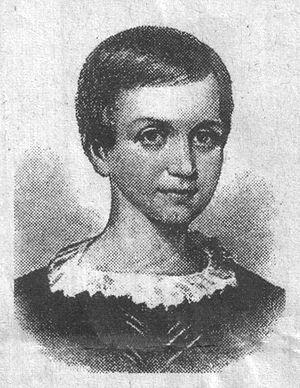
Emily Elizabeth Dickinson, née le 10 décembre 1830 et morte le 15 mai 1886, est une poétesse américaine. Née à Amherst dans le Massachusetts, dans une famille aisée ayant des liens communautaires forts, elle a vécu une vie introvertie et recluse. Après avoir étudié dans sa jeunesse, durant sept ans à l'académie d’Amherst, elle vit un moment au séminaire féminin du mont Holyoke avant de retourner dans la maison familiale à Amherst. Considérée comme une excentrique par le voisinage, on la connaît pour son penchant pour les vêtements blancs et pour sa répugnance à recevoir des visiteurs, voire plus tard à sortir de sa chambre. La plupart de ses amitiés seront donc entretenues par correspondance.